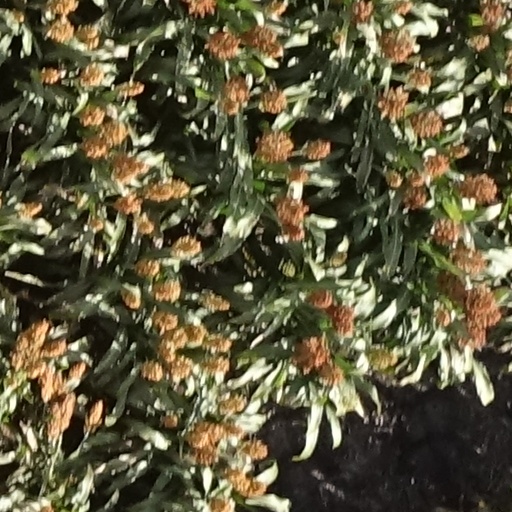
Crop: sorghum